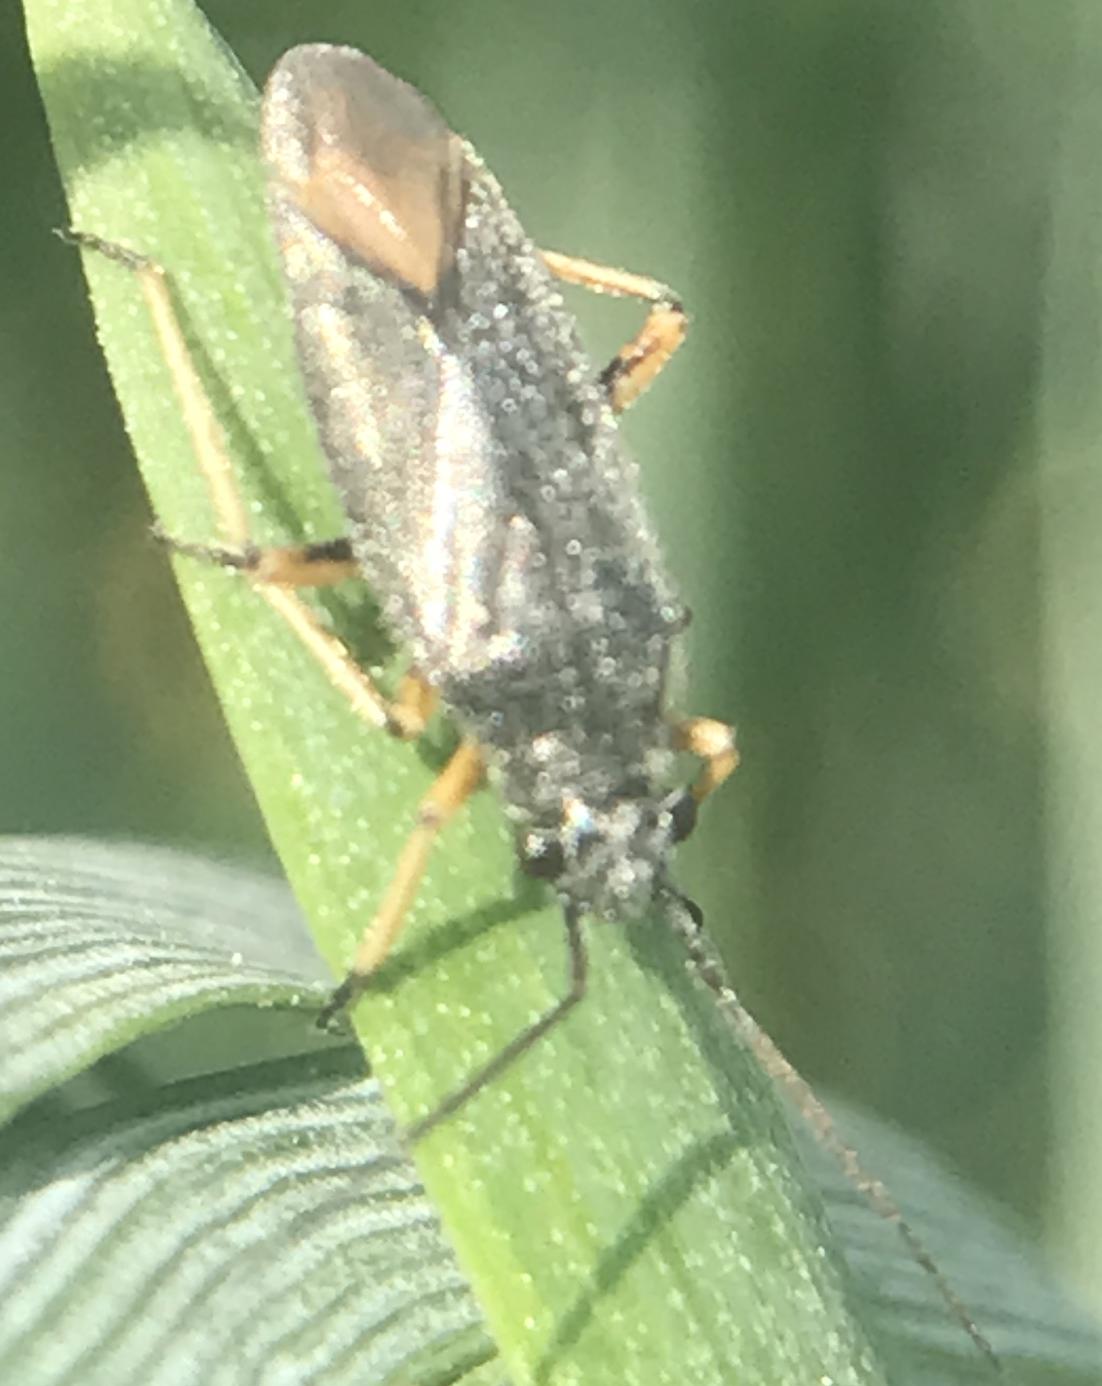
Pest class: occasional_pest